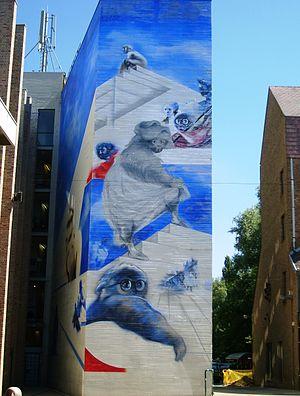
Louvain-la-Neuve, Belgique, Qu'est-ce qu'un intellectuel
Roger Somville, né à Schaerbeek le 13 novembre 1923 et mort à Tervuren le 31 mars 2014, est un peintre belge contemporain, défenseur du réalisme contre l’art abstrait.
Cet article recense les œuvres d'art dans l'espace public de Louvain-la-Neuve, une section de la commune d'Ottignies-Louvain-la-Neuve située dans la province du Brabant wallon, en Région wallonne, en Belgique.